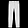
Label: Trouser